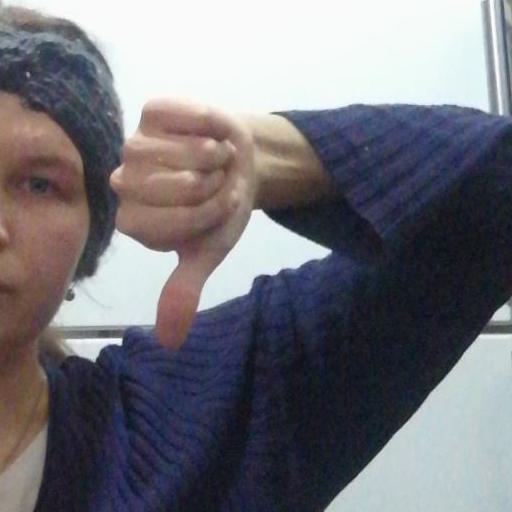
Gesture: dislike